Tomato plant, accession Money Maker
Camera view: tilt-top (135 deg); turntable rotation: 240 degrees
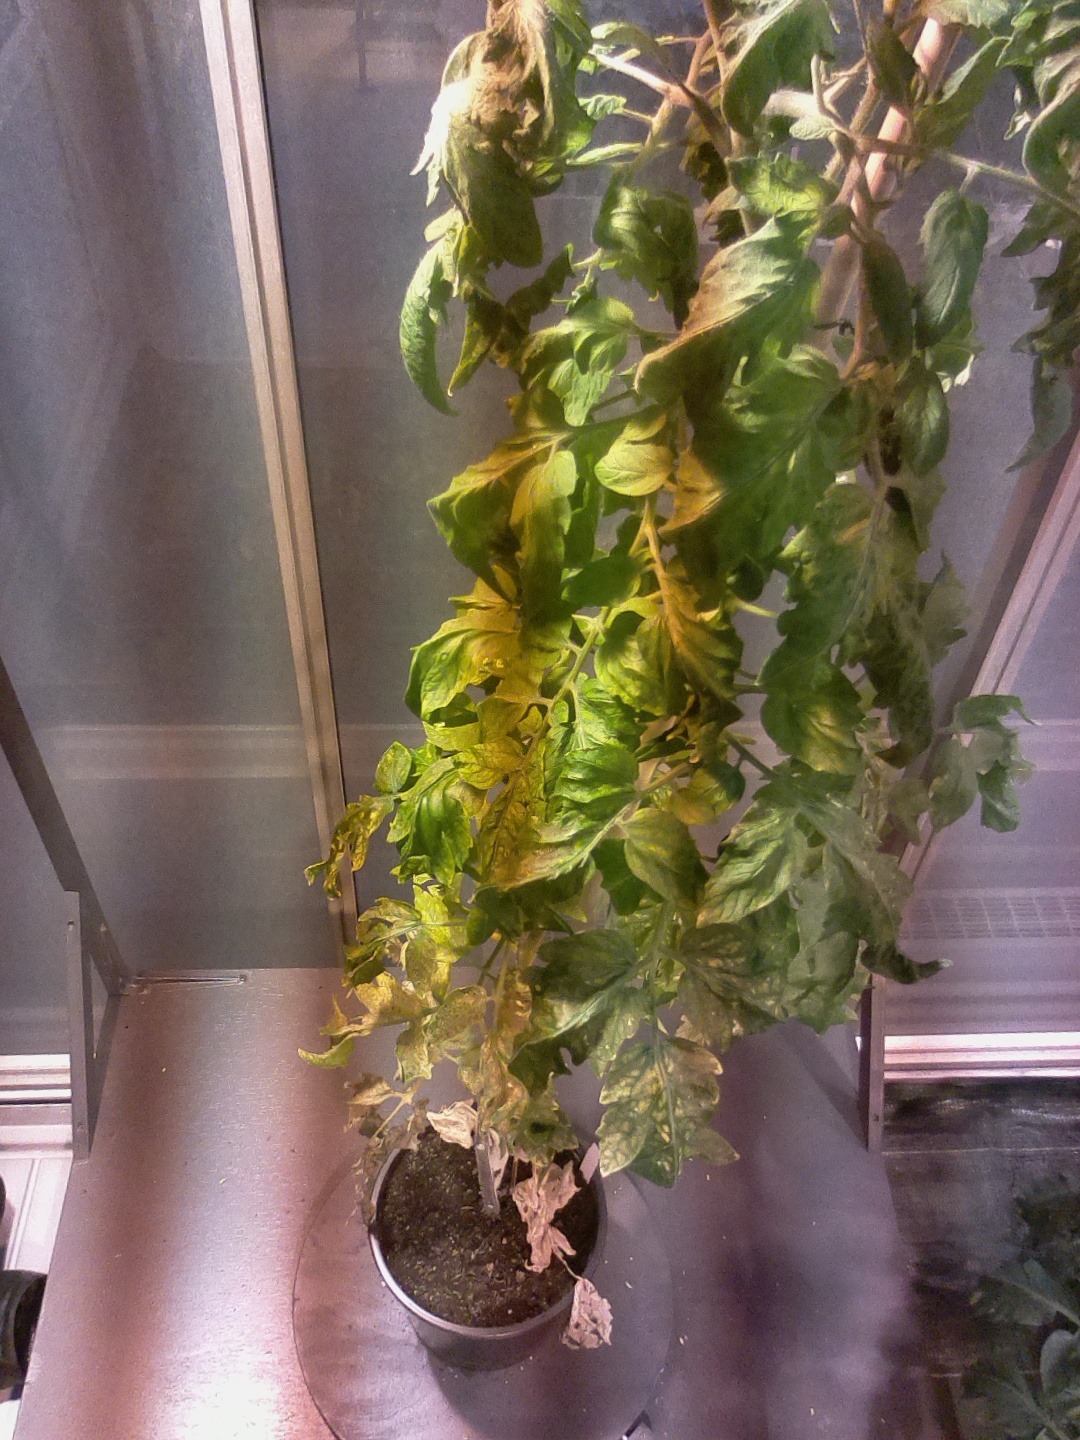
BBCH growth stage 73: 30%-40% of final fruit size